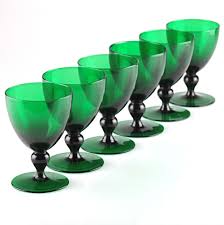
Label: glass